Booth Museum of Natural History

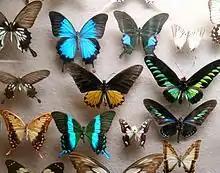
Butterflies exhibit in the museum

The Booth Museum was opened in 1874 by naturalist and collector Edward Thomas Booth. Booth was particularly interested in birds, and it was his ambition, though not fully realized, to collect examples of every bird species found in Britain. Each species collected would include a male, a female, a juvenile and any plumage variations. He presented his bird collection in Victorian-style dioramas that attempted to recreate how birds would appear in the setting of their natural habitat. An example in Booth's own notes describe the Gannet diorama as being 'copied from a sketch [of] the North side of the Bass Rock'. Booth was one of the pioneers of such diorama displays, and his museum, the first to present its collection in this manner in Britain, influenced how other museums would present animal species in their displays.